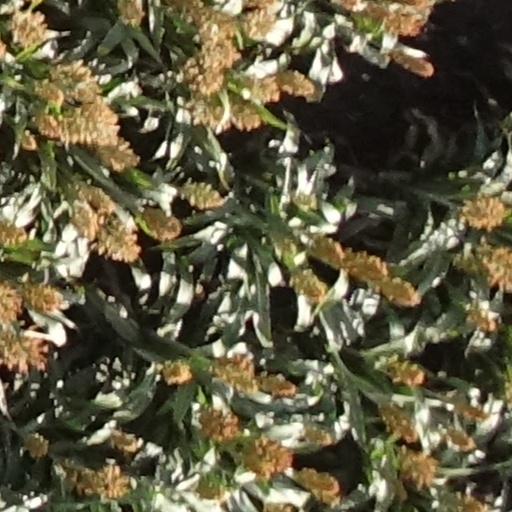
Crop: sorghum